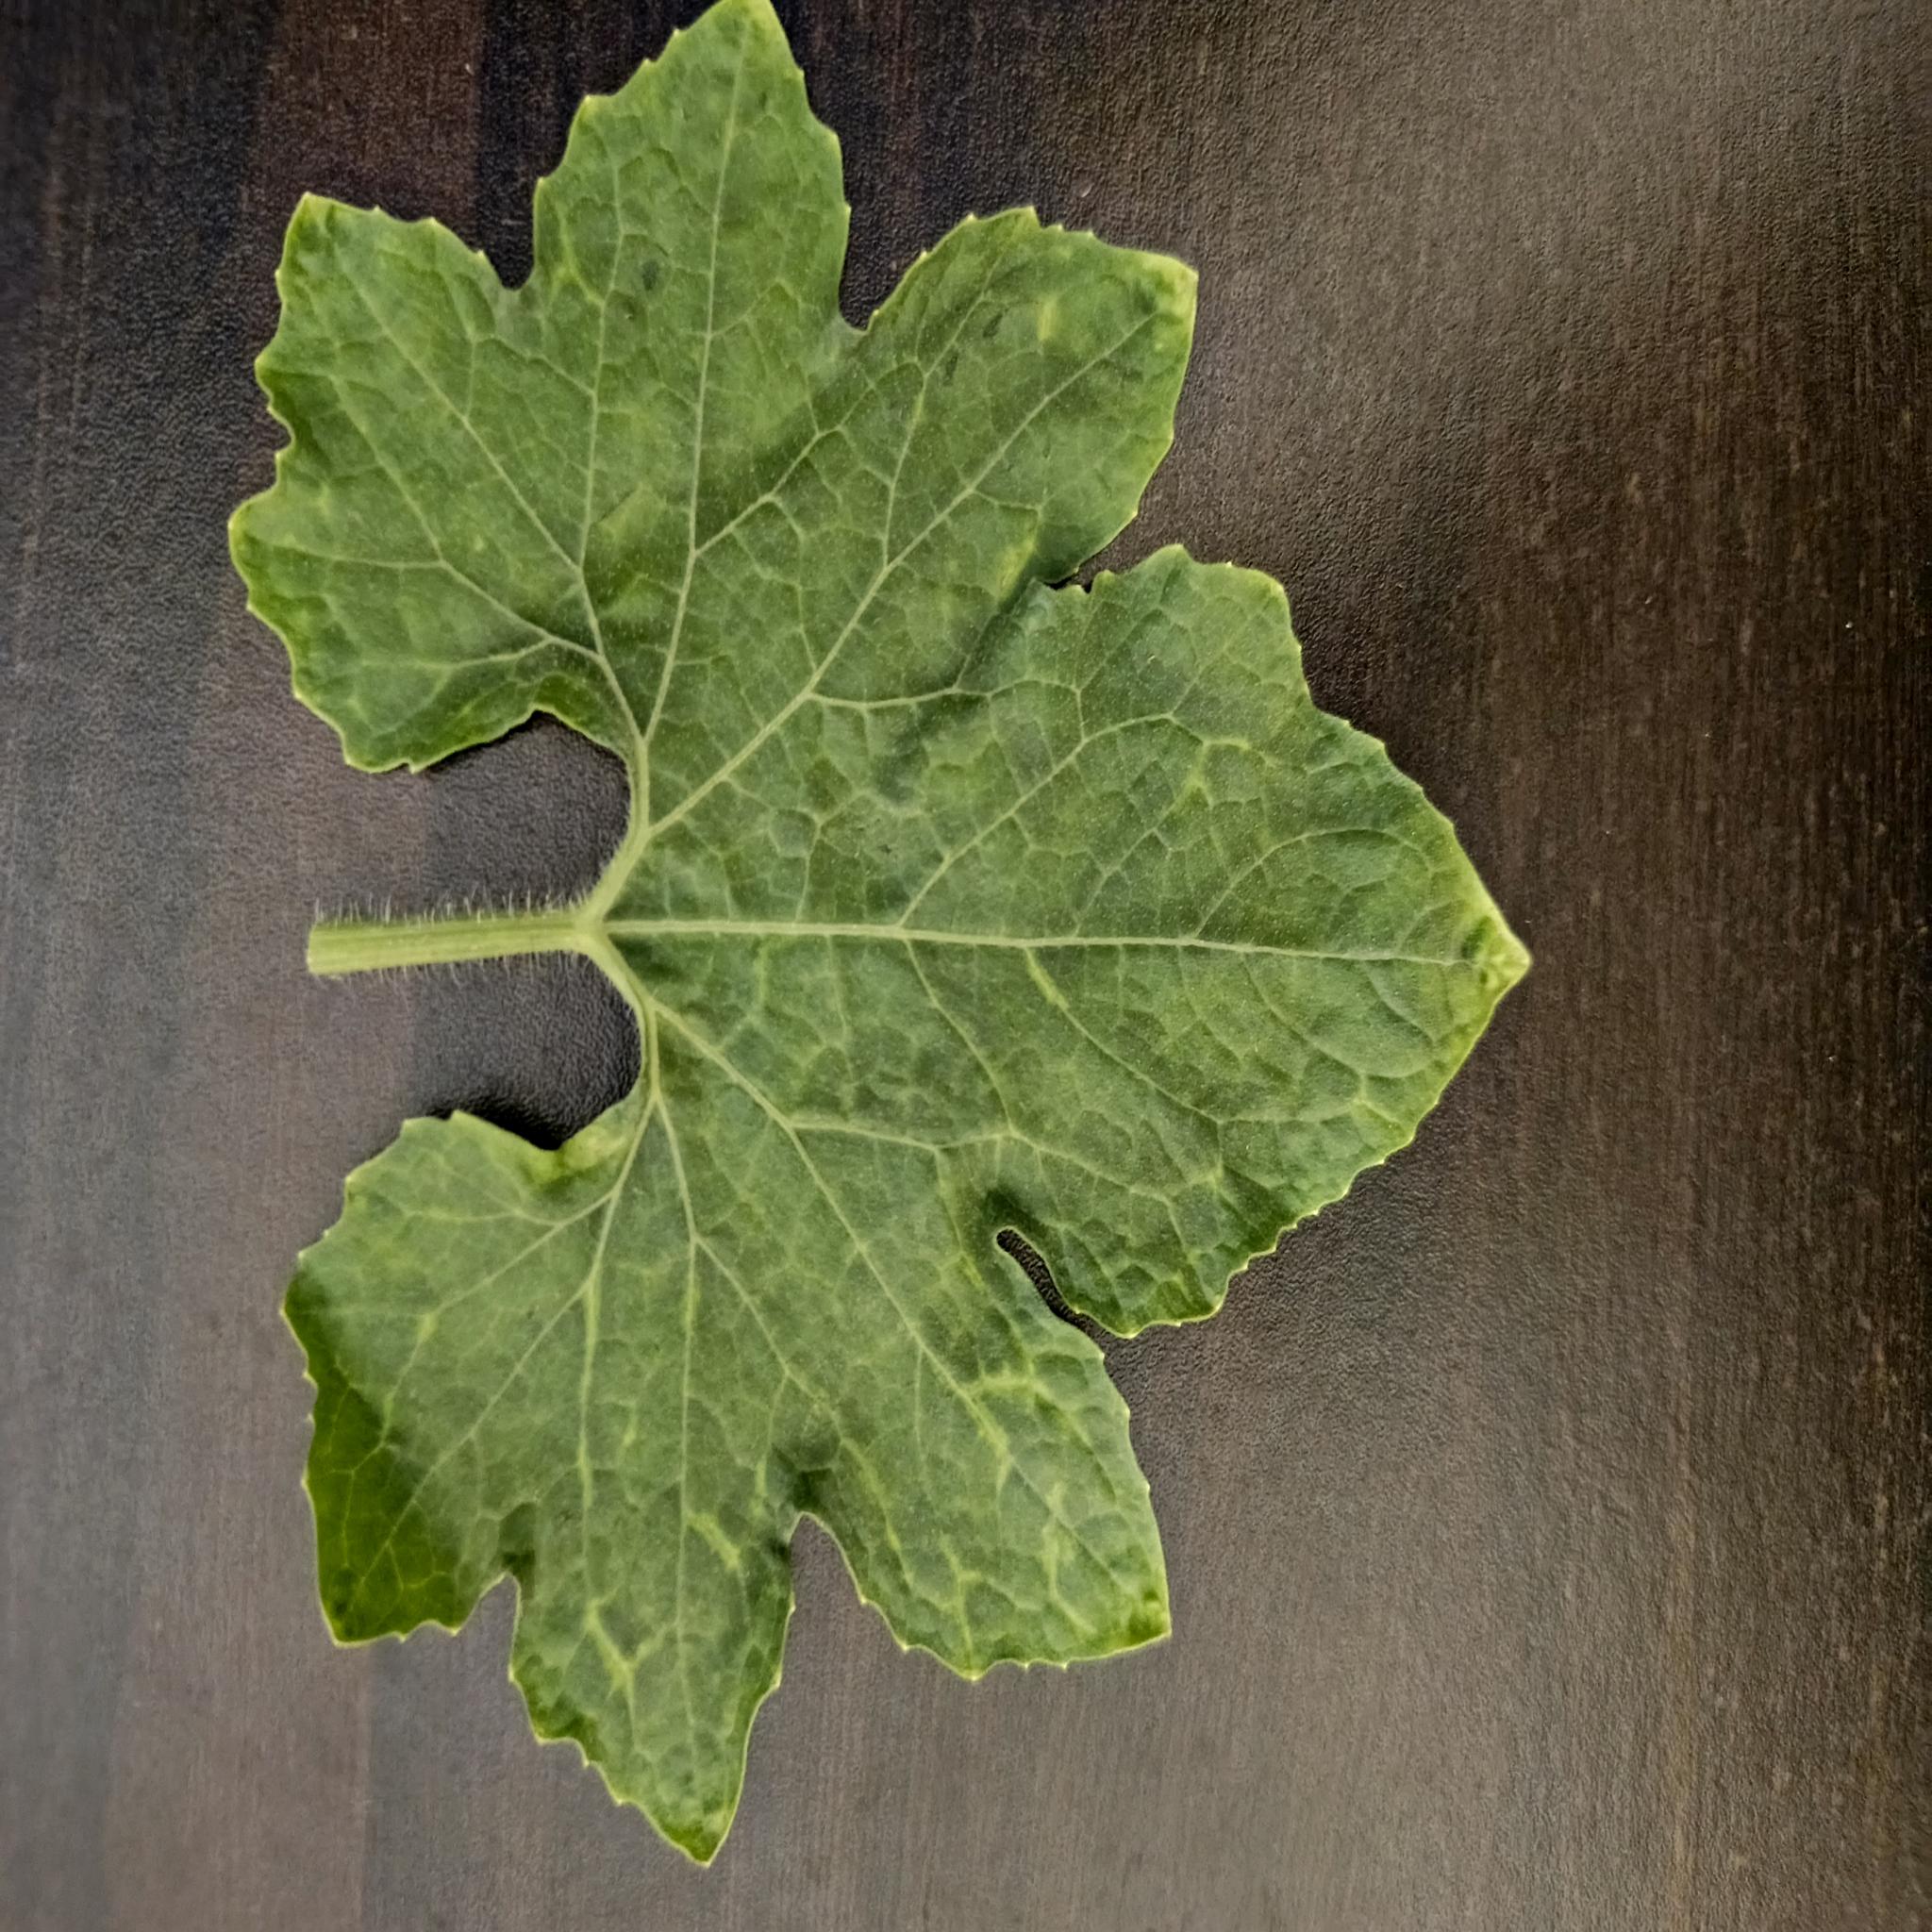
Label: Downy mildew